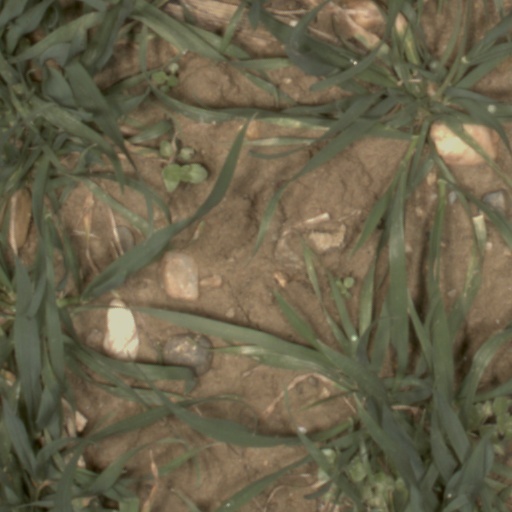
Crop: wheat